Donald Davie

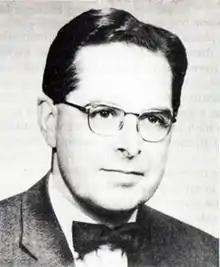

Donald Alfred Davie, FBA (17 July 1922 – 18 September 1995) was an English Movement poet, and literary critic. His poems in general are philosophical and abstract, but often evoke various landscapes.